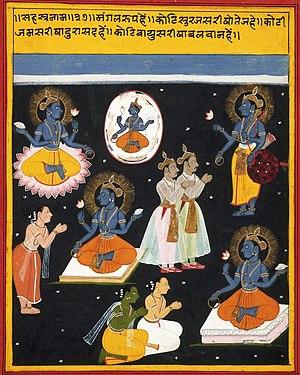
Govinda est un des noms de Krishna, huitième avatar de Vishnou, un des principaux dieux de l'hindouisme. Ces noms apparaissent dans le Vishnu Sahasranāma, une liste de mille noms que porte Vishnou.